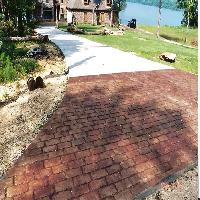
Weather: sun or clear